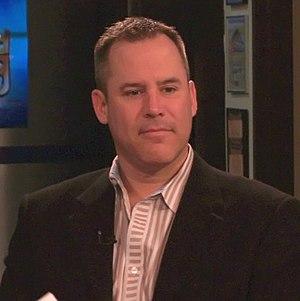
Vince Flynn né le 6 avril 1966 à Saint Paul, dans l'État du Minnesota, et mort dans la même ville le 19 juin 2013 d'un cancer de la prostate, après trois années de maladie, est un écrivain américain spécialisé dans les thriller techno-politiques. Il est également consultant pour la série 24 heures chrono.